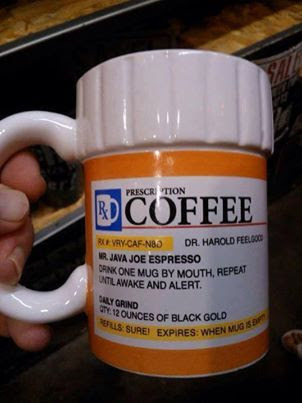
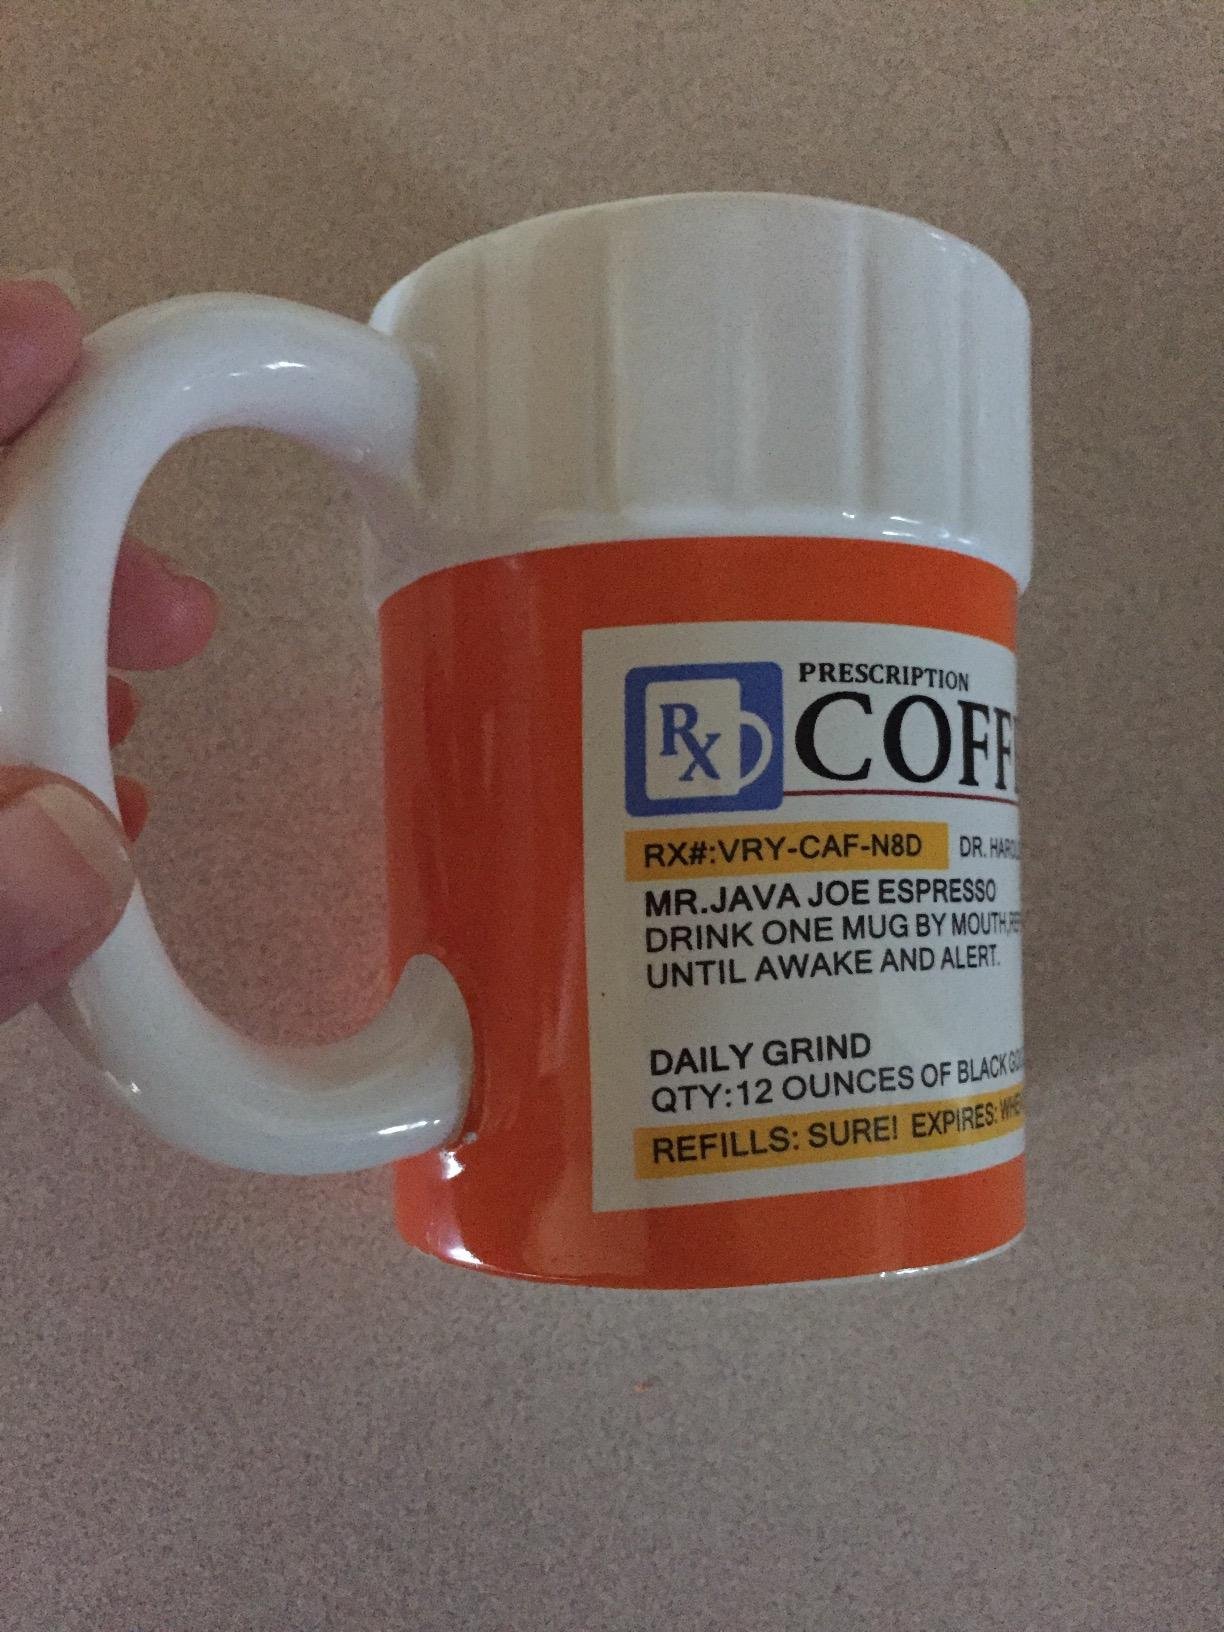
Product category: items_mug
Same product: yes